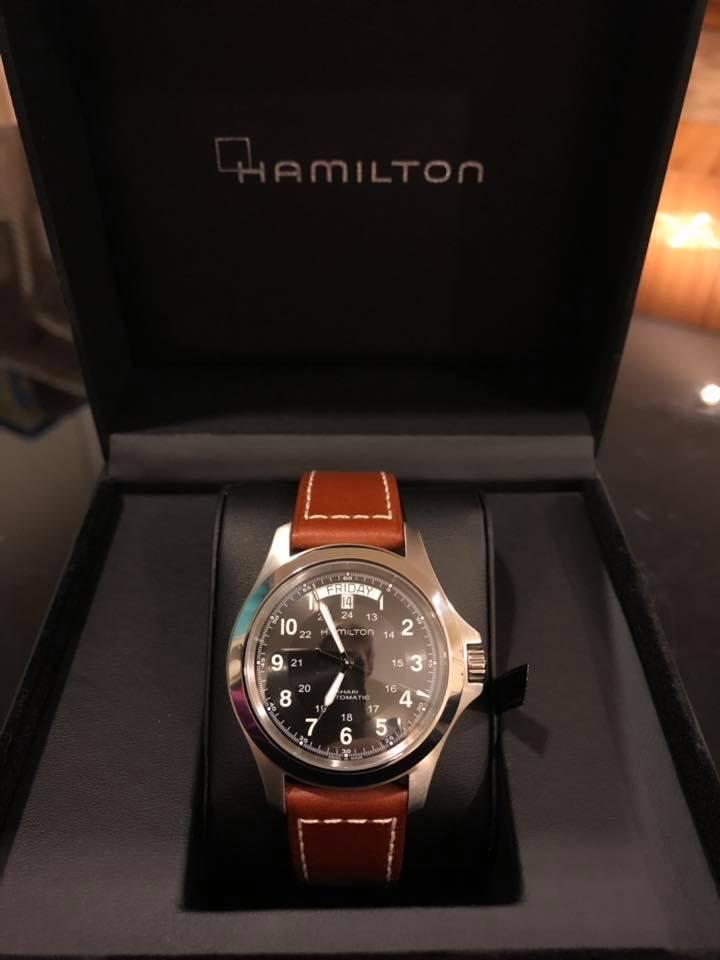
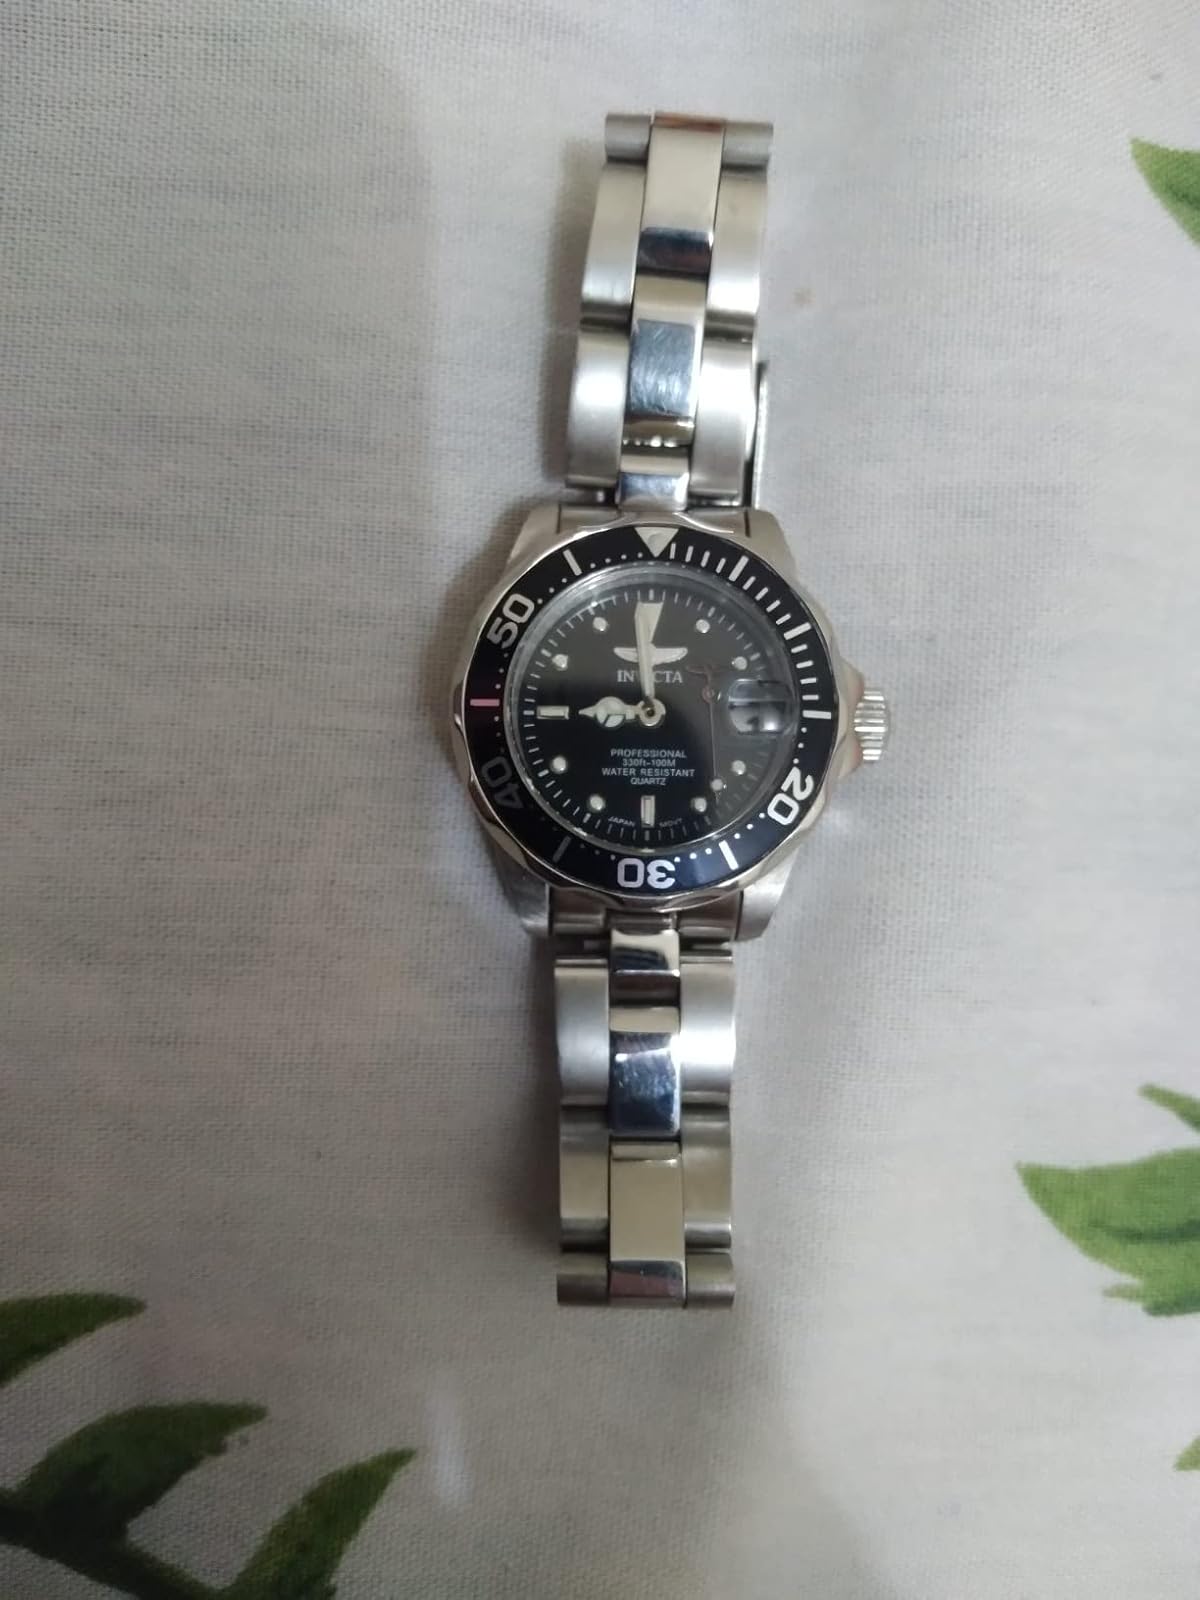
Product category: accessories_watch
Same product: no